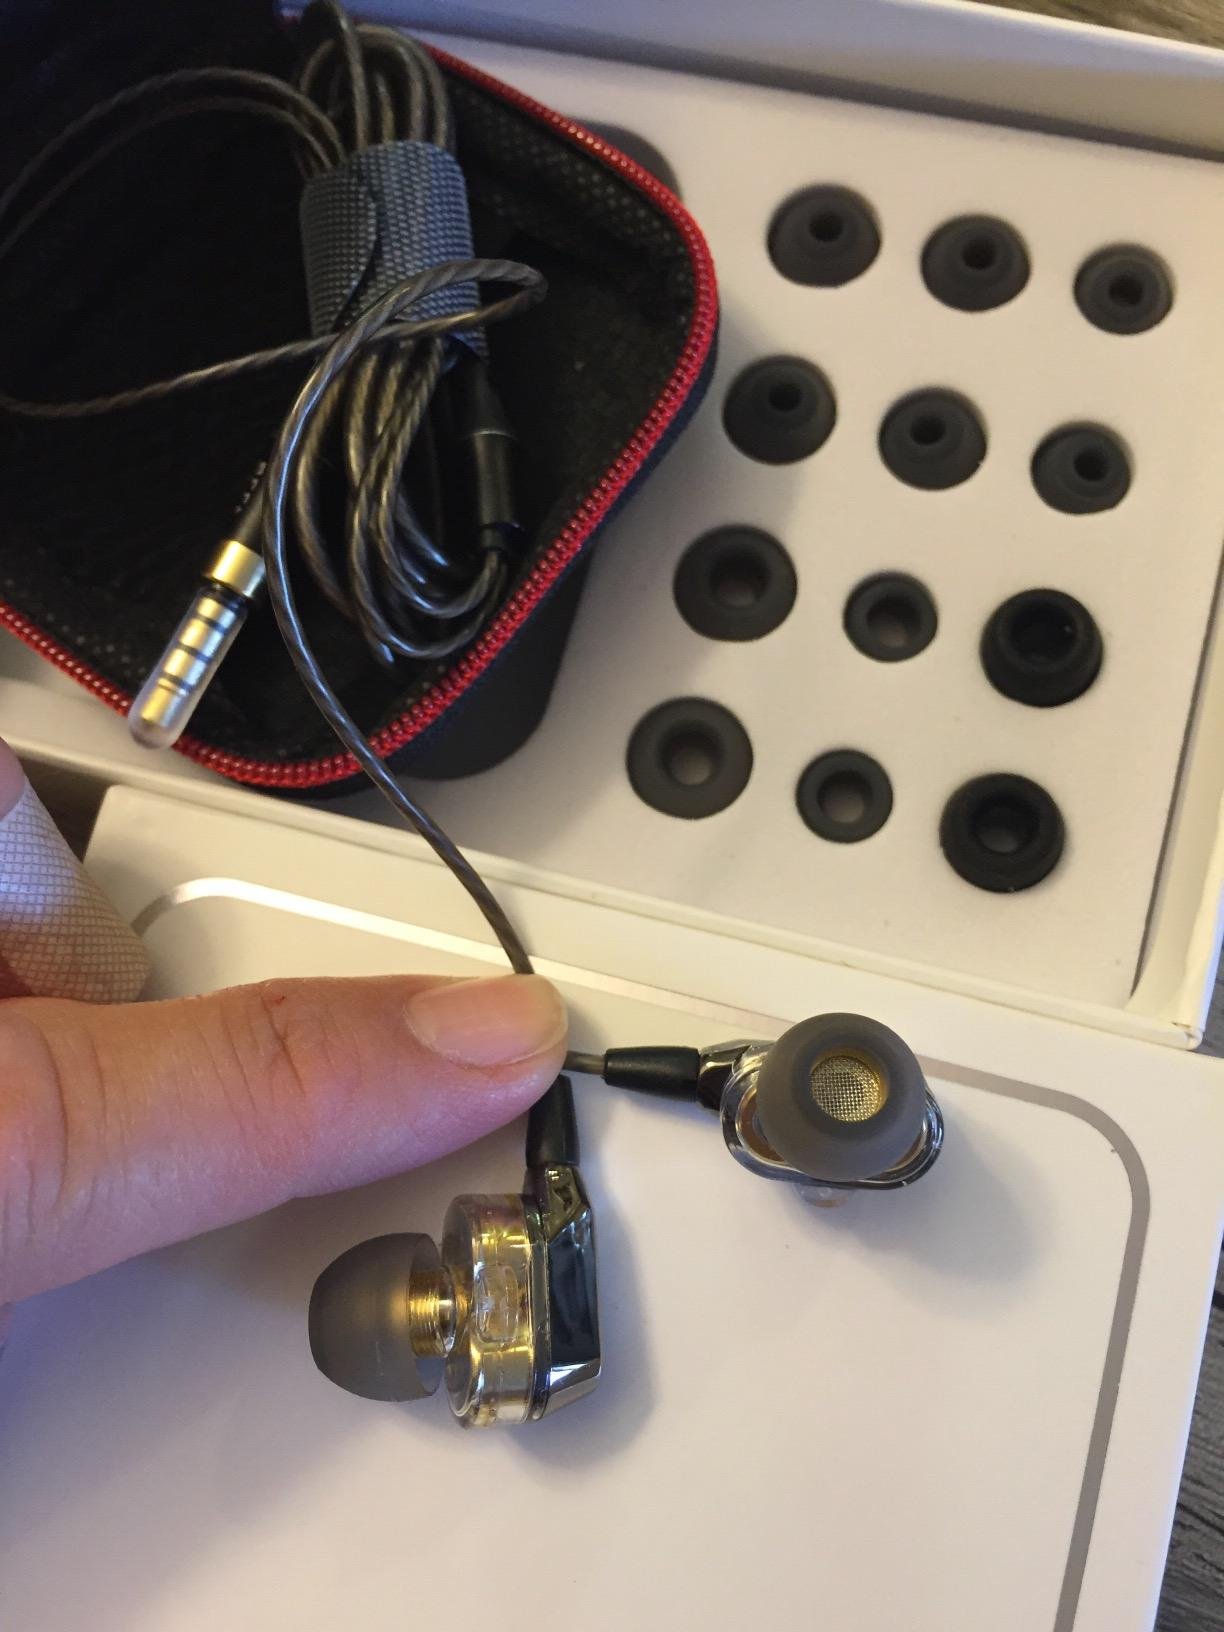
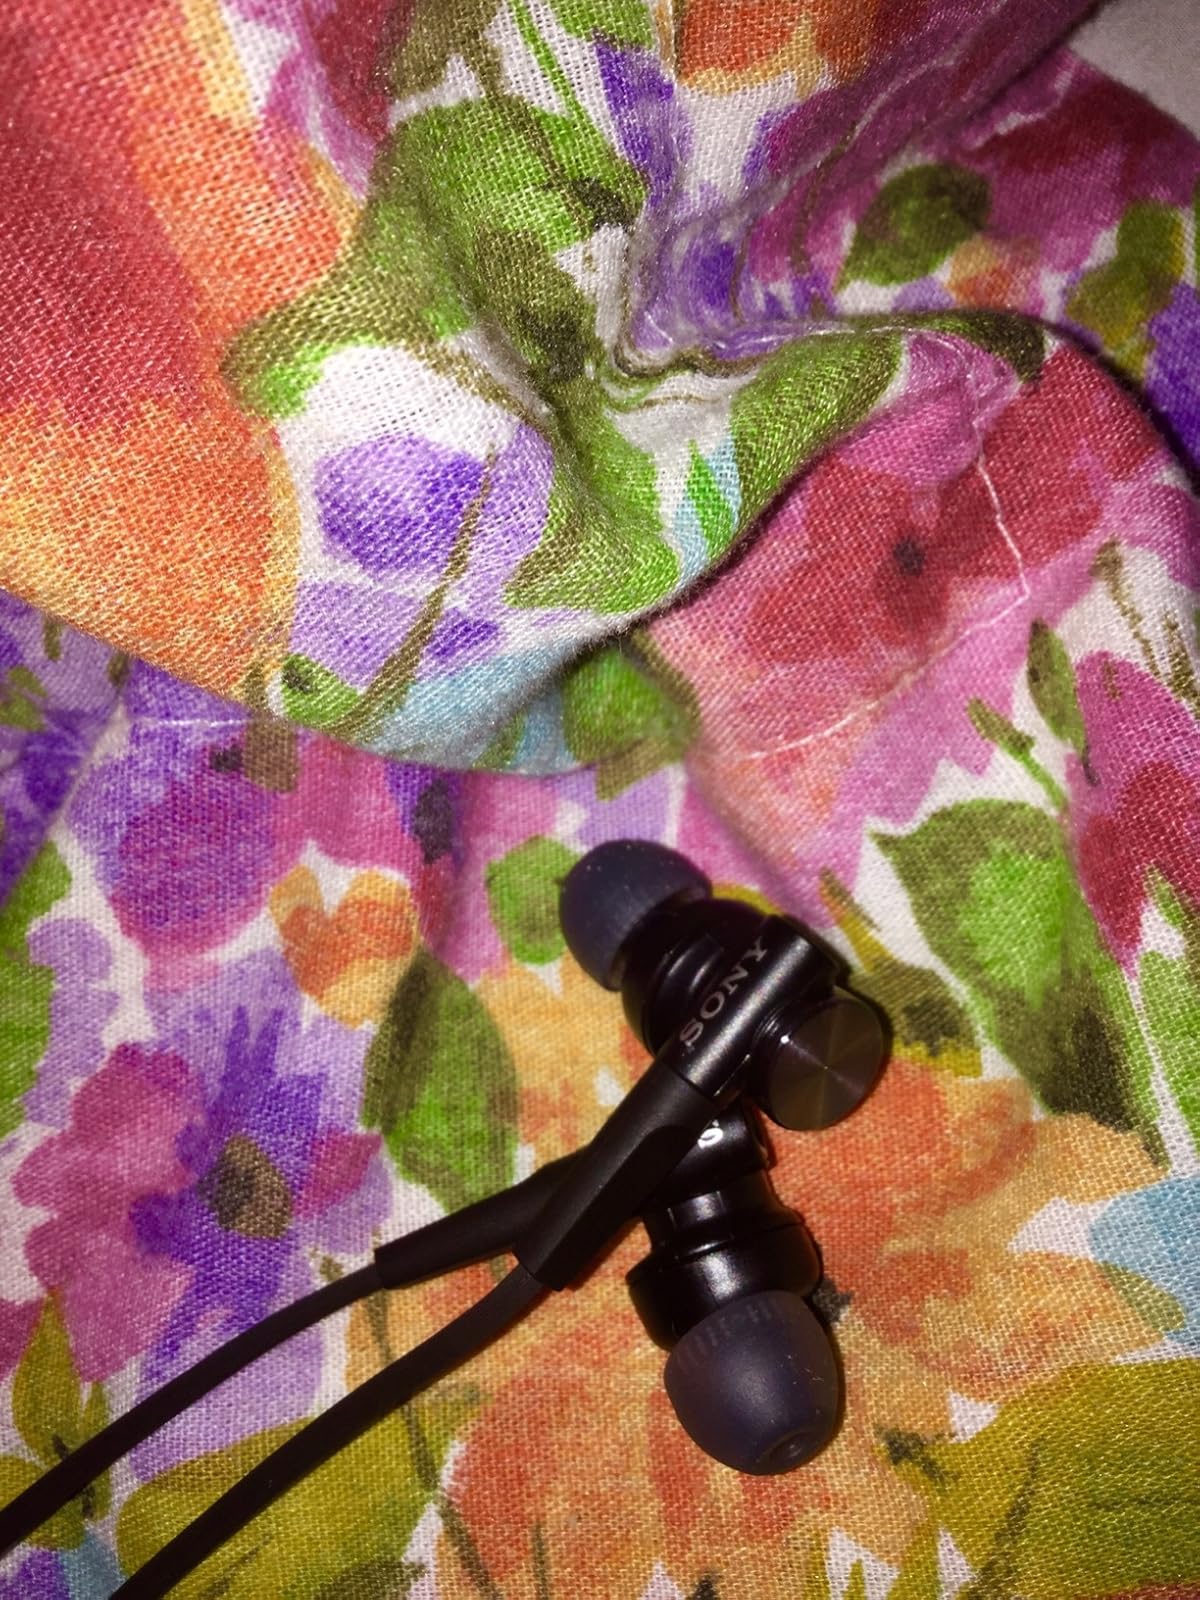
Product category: headphones
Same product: no